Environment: real
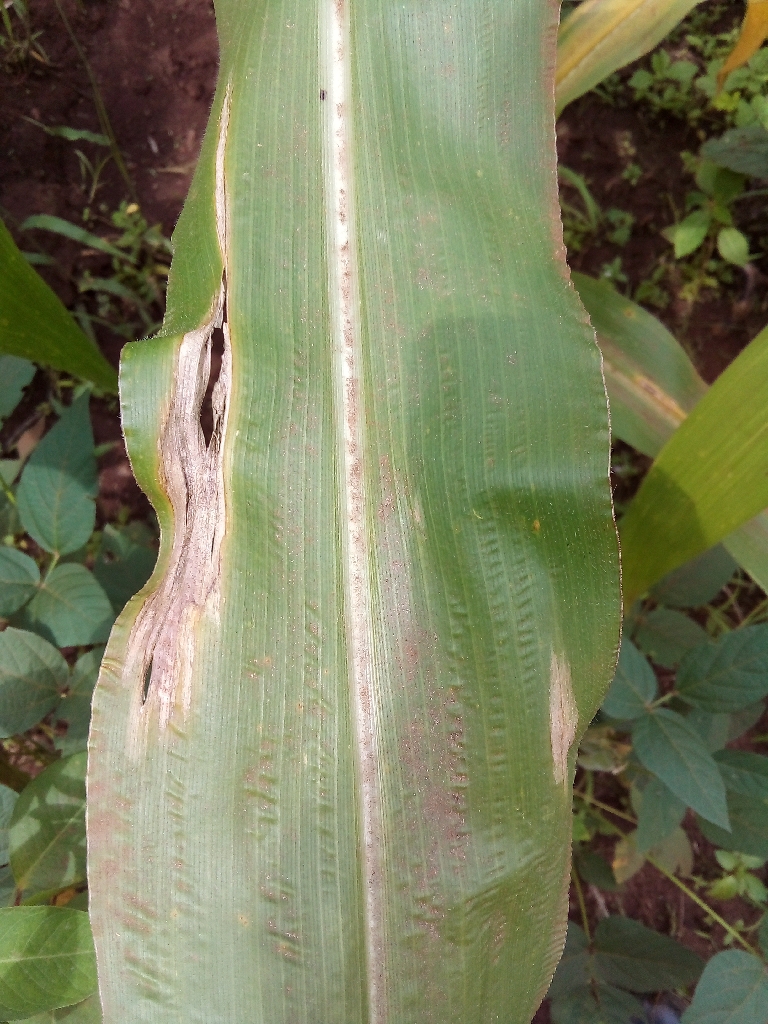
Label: northern_corn_leaf_blight